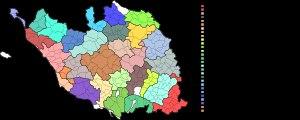
Dans la Vendée, l’histoire du découpage intercommunal se constitue de différentes étapes entre la mise en place des premières formes intercommunales à la fin du XIXᵉ siècle et l’émergence, entre les années 1990 et 2000, de nouvelles structures : les établissements publics de coopération intercommunale à fiscalité propre.